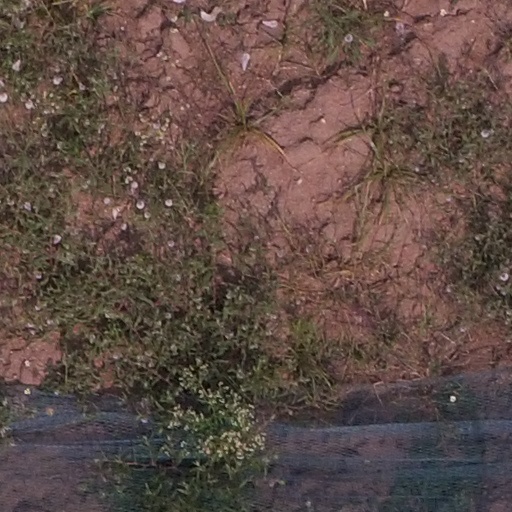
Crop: maize; corn